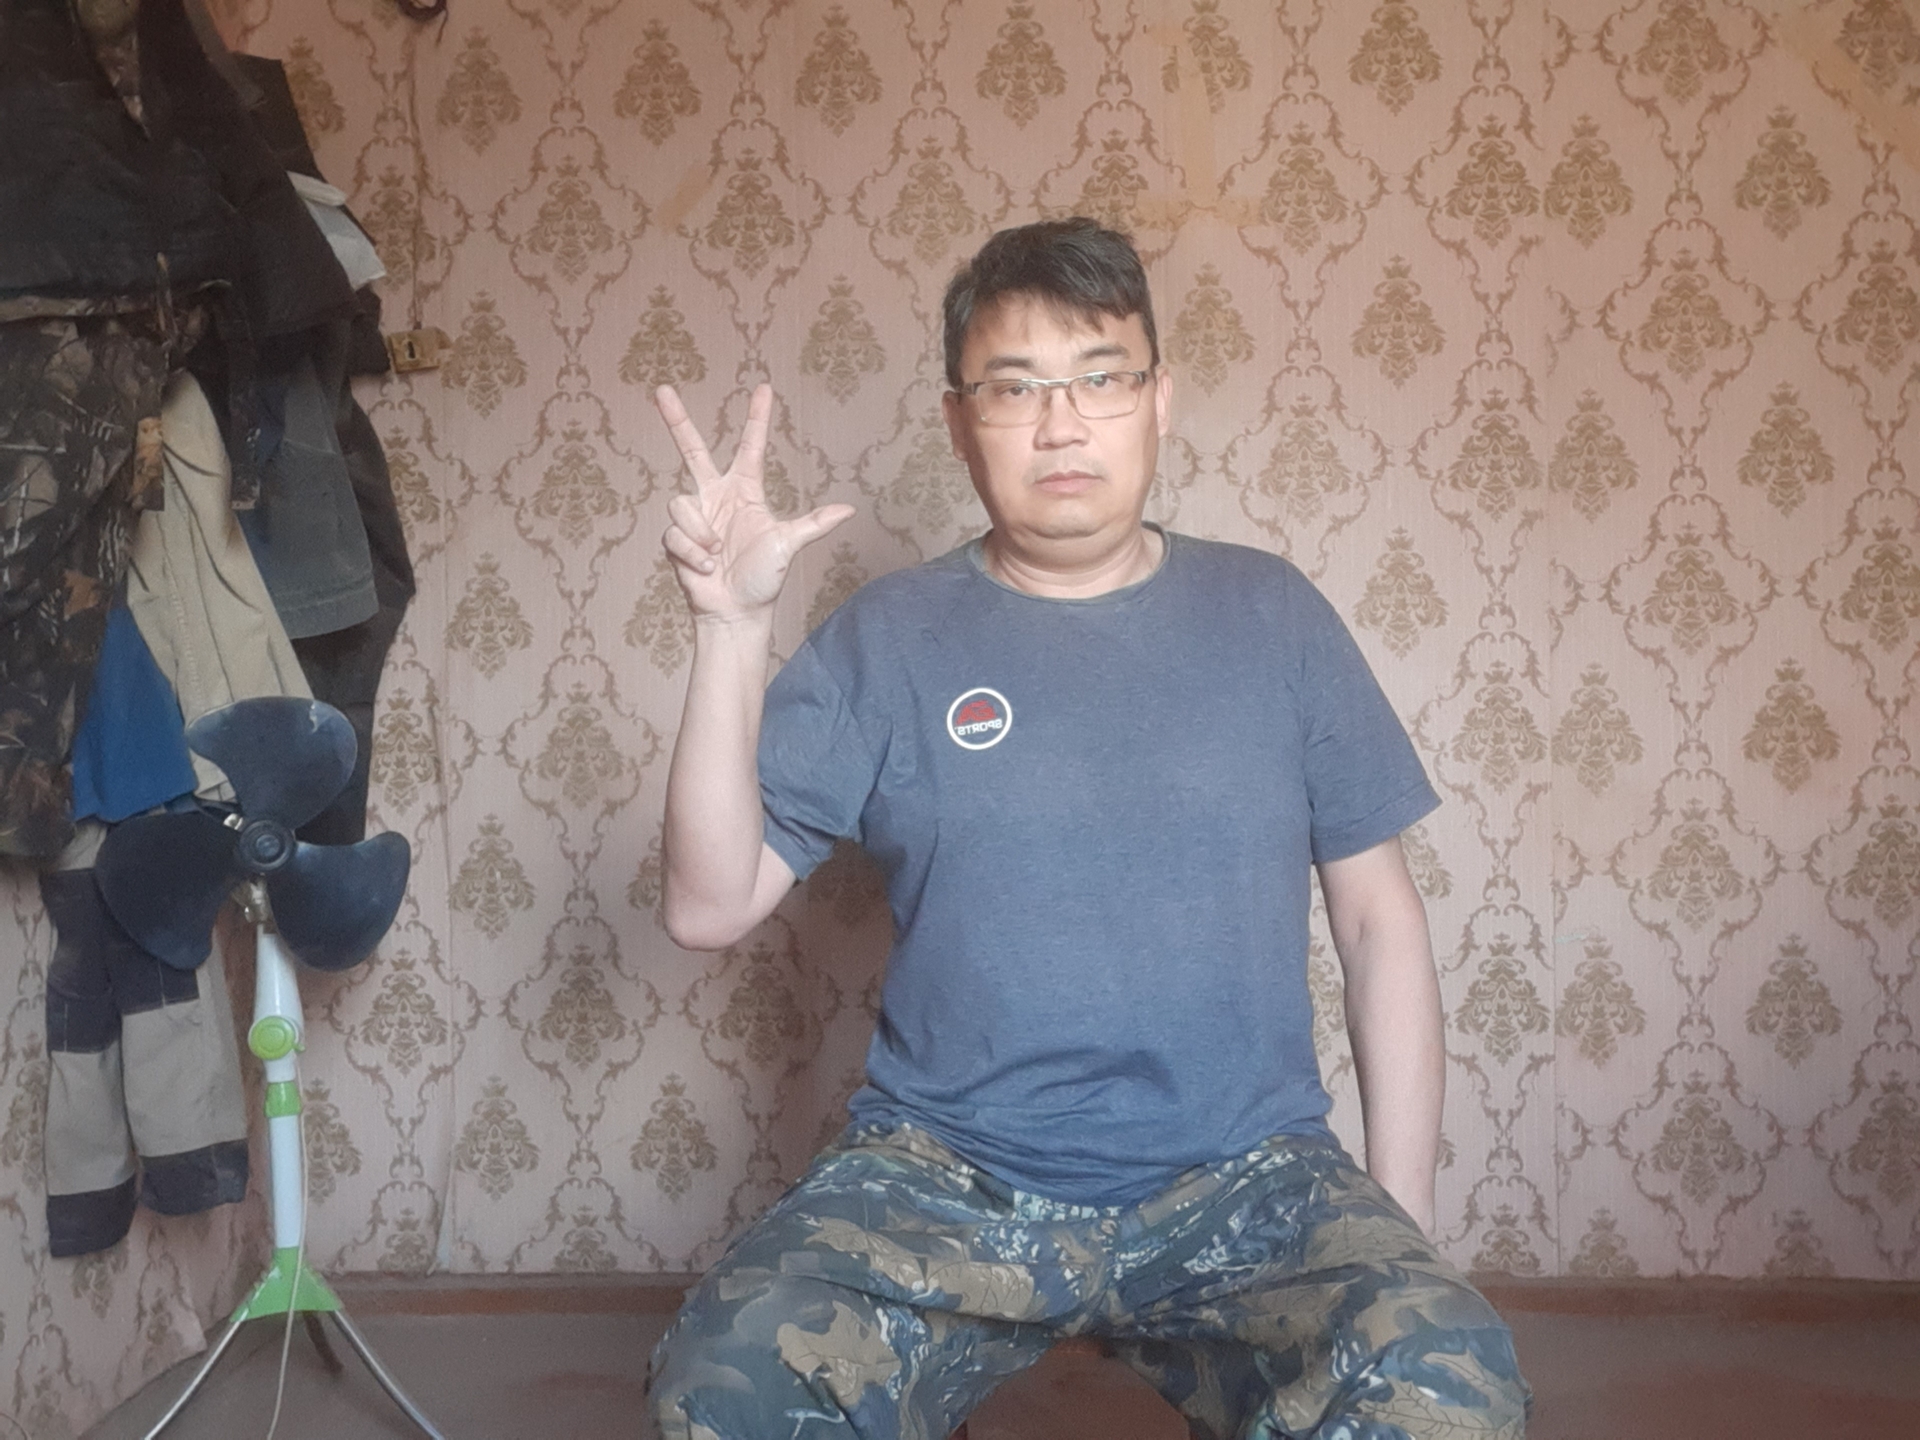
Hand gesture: three2